Crimson Hero

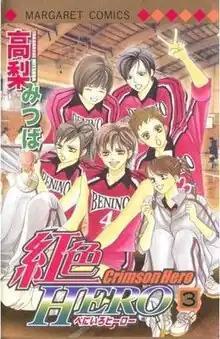
Crimson Hero volume 3

is a Japanese sports-themed manga series written and illustrated by Mitsuba Takanashi. "Crimson Hero" is serialized in Shueisha's "shōjo" manga magazine "Bessatsu Margaret".